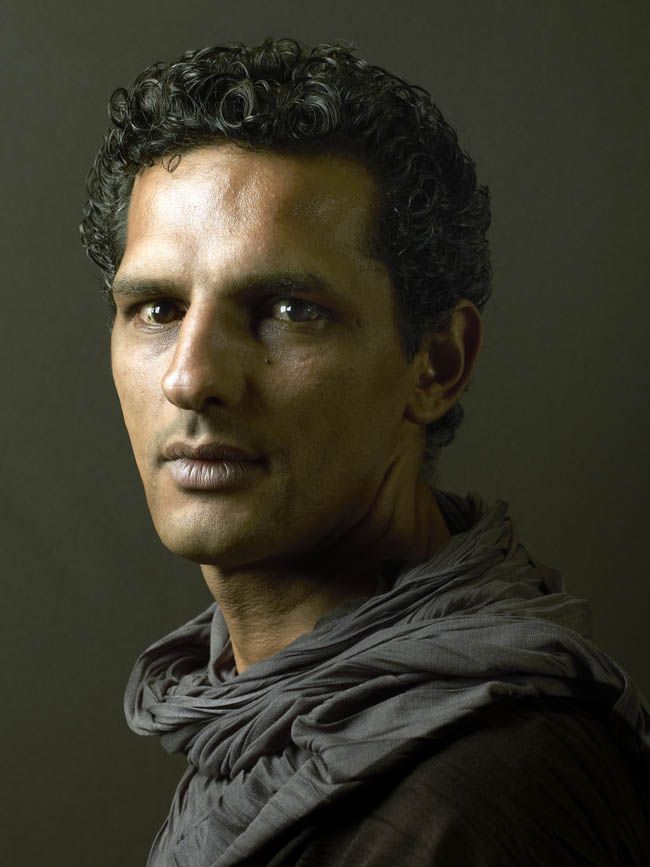
Portrait style: Real Portrait